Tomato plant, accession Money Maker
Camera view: horizontal (90 deg, fisheye); turntable rotation: 150 degrees
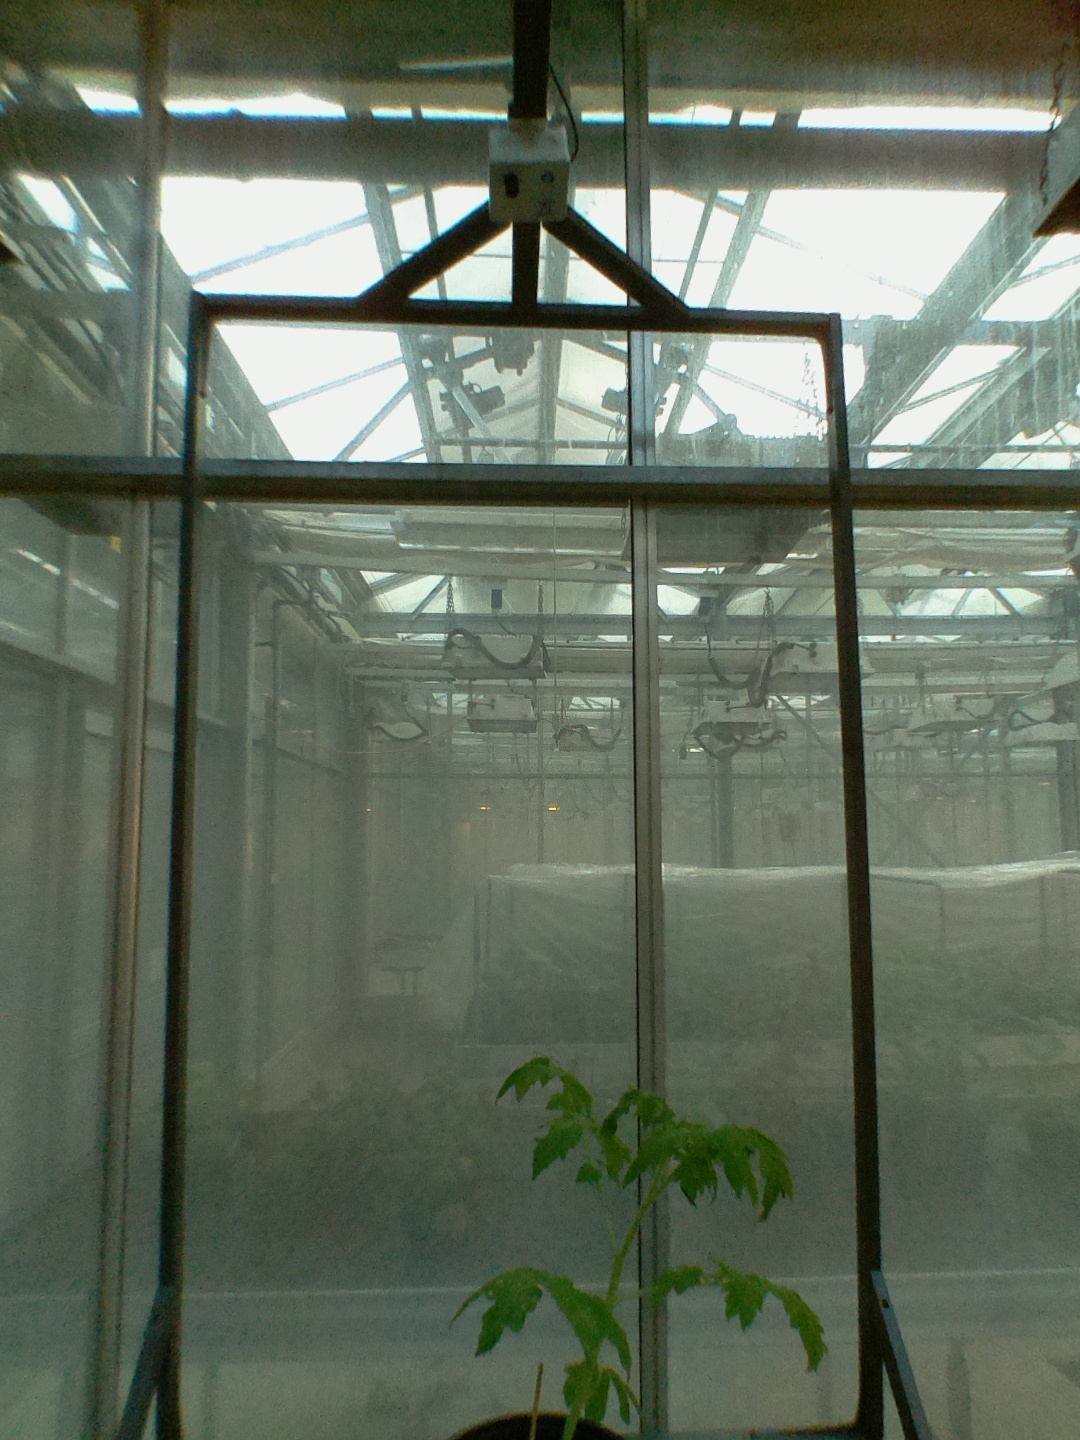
BBCH growth stage 13: 6 of true leaves visible